Nock Mountains

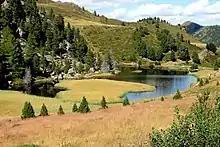
Lake Windeben on the Nockalm Road

As westernmost part of the Gurktal Alps, the Nock Mountains are separated from the Low Tauern in the north, stretching as far as the Katschberg Pass in the west, by the Mur River. In the west, the rivers Lieser and Drau separate the Nock Mountains from the Ankogel Group of the High Tauern and from the Gailtal Alps. South of Lake Ossiach they are adjoined by the lower Sattnitz range and the Klagenfurt Basin, another part of the Gurktal Alps. To the east, within the Gurktal Alps they are bounded by a line from Gurk via Flattnitz Pass to the Paalbach stream.